Terry's Texas Rangers

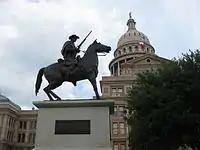
Terry's Texas Rangers Monument at the Texas State Capitol: The inscription includes a quote by Jefferson Davis: "The Terry Rangers have done all that could be expected or required of soldiers."

Following Texas's secession and entry into the Confederacy, Benjamin Franklin Terry, a wealthy slave owner and sugar planter, recruited and organized the regiment in August 1861 in Houston, Texas. Initially intended for service in Virginia, the regiment was instead placed under the command of Confederate General Albert Sydney Johnston for service west of the Mississippi. They first saw combat in a skirmish on December 17, 1861, near Woodsonville, Kentucky, where they engaged the Union and were supported by the 6th Arkansas Infantry. Colonel Terry was killed in action during this skirmish. Lieutenant Colonel Thomas Lubbock succeeded him as colonel but died of disease before taking command. John A. Wharton was then made colonel and held the position until his promotion to brigadier general. Wharton was succeeded by Thomas Harrison.